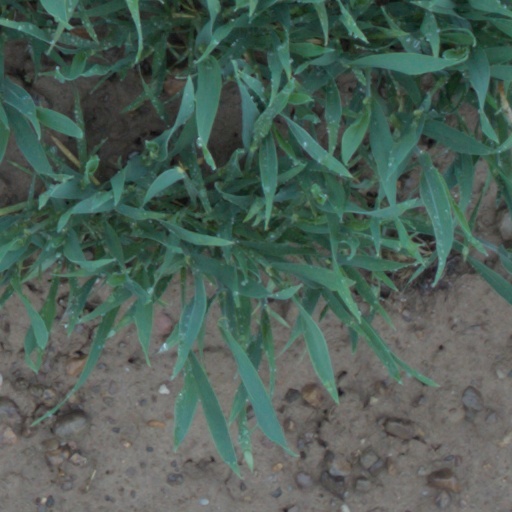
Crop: wheat